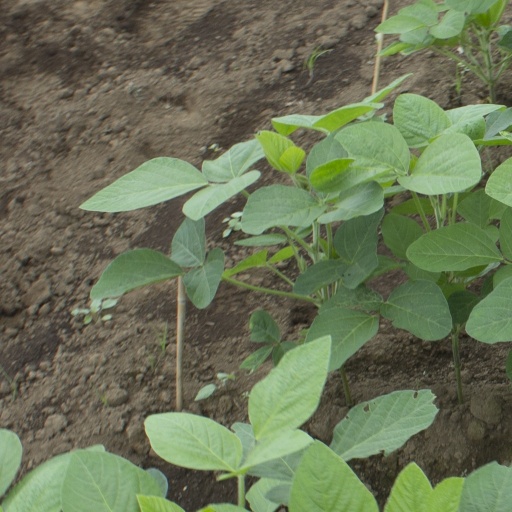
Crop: soybean